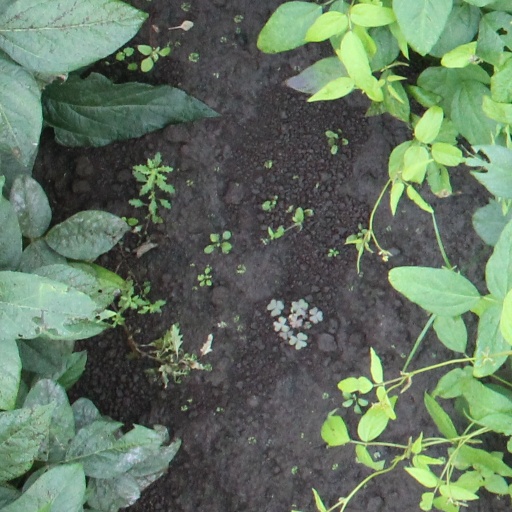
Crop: soybean